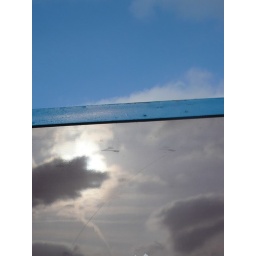
Olympic site barrier wall - sky over the top, then reflection of sky in the perspex sheeting bit. Weird.